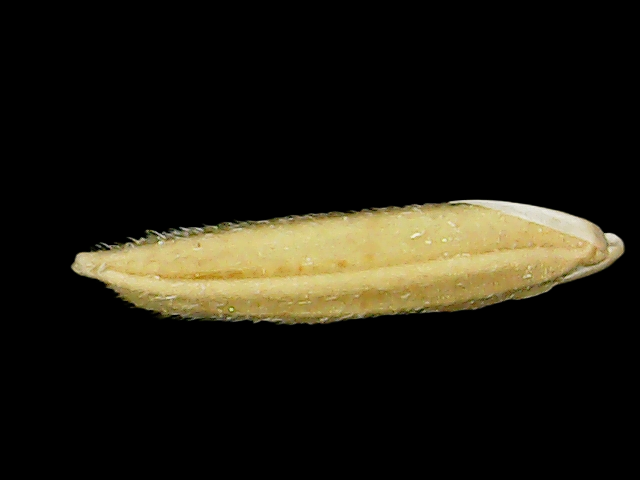
Rice variety: Binadhan20